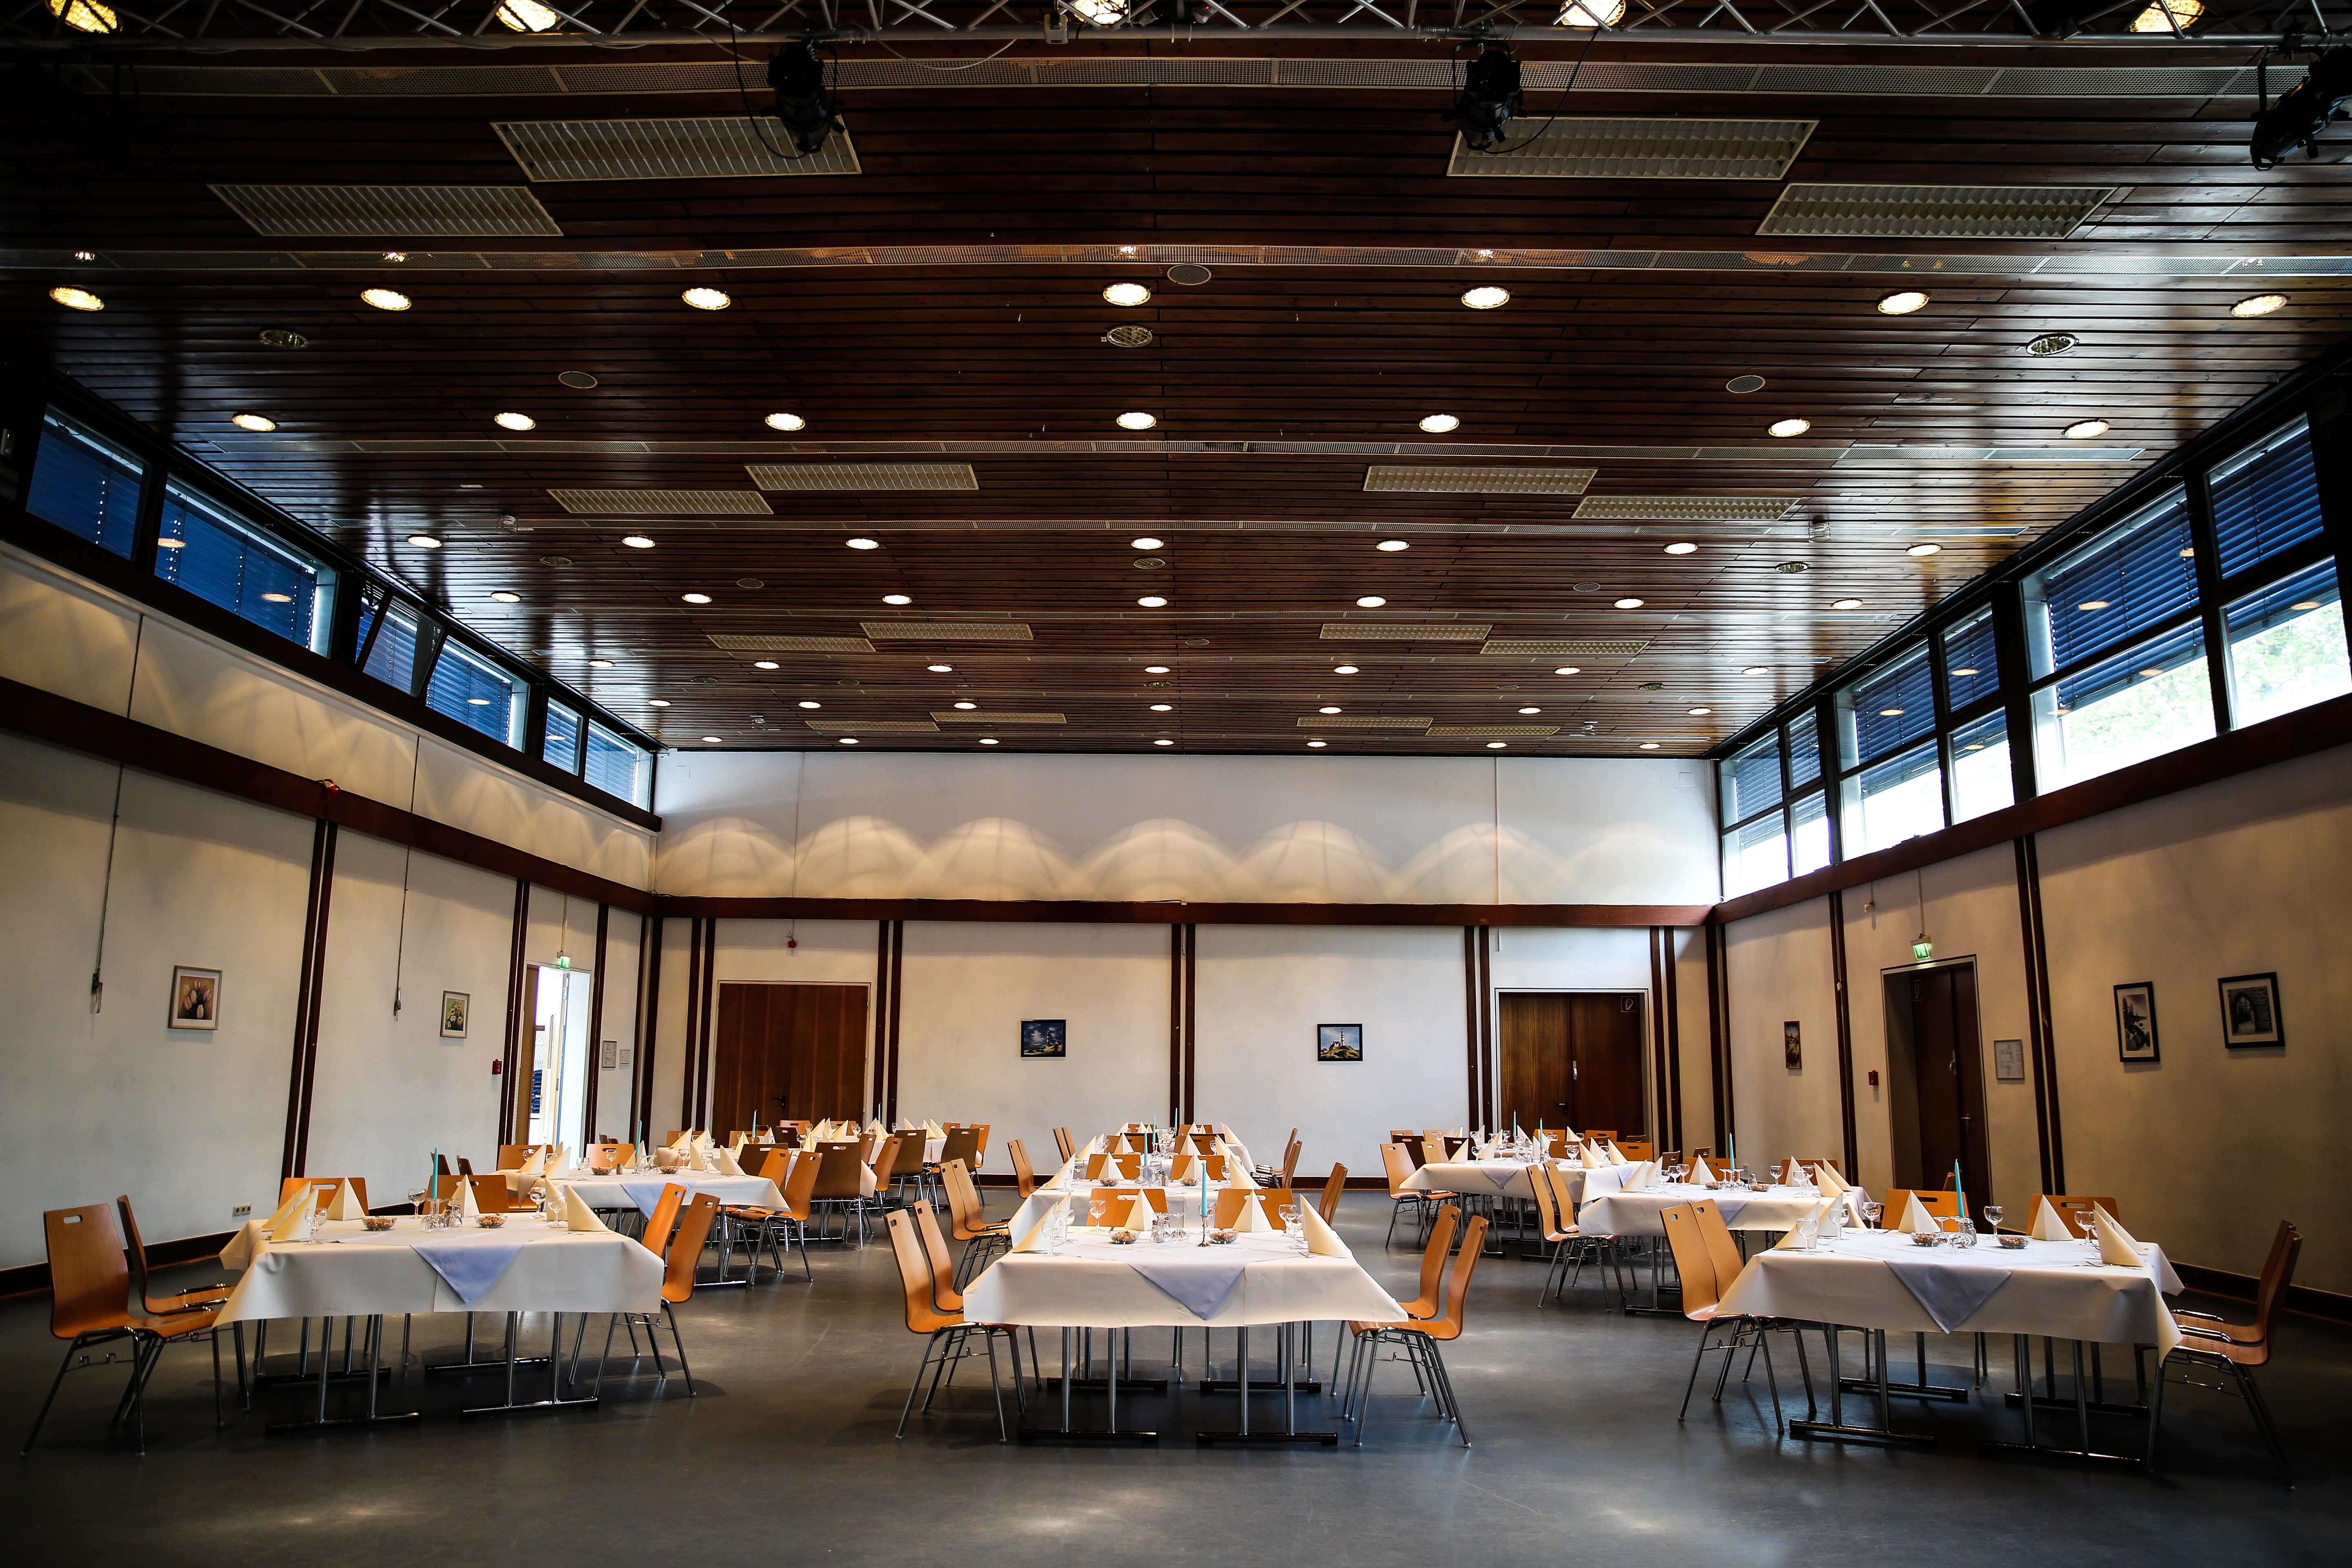
auditorium, ceiling, decoration, meal, wedding, interior design, design, ballroom, convention center, function hall